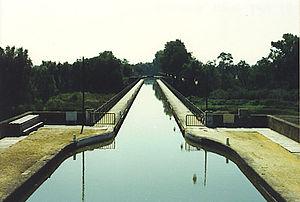
propre photo
Le canal latéral à la Loire, ouvert en 1838, est un ouvrage hydraulique qui va de Digoin à Briare. Long de 196 km, il débute en Bourgogne dans le département de Saône-et-Loire, traverse celui de la Nièvre, pénètre dans le Loiret en région Centre-Val de Loire et rejoint le canal de Briare au sud-est du département. Il permet avec d'autres ouvrages la liaison du Rhône à la Seine.
Le canal du Centre, aussi connu comme canal du Charolais, relie les vallées de la Loire et de la Saône. Il a été créé entre 1783 et 1793 par la volonté des États de Bourgogne sur le projet de son ingénieur en chef Émiland Gauthey. Il a établi la jonction entre la Saône à Chalon-sur-Saône et la Loire à Digoin.
Le pont-canal de Digoin est un pont-canal qui permet au canal latéral à la Loire de franchir la Loire. Il permet au canal Latéral de se connecter un peu plus loin avec le canal du Centre, au port Campionnet à Digoin. Il se termine par une écluse dont il est séparé par un court bassin de croisement. Seuls les bateaux ou les piétons y ont accès.